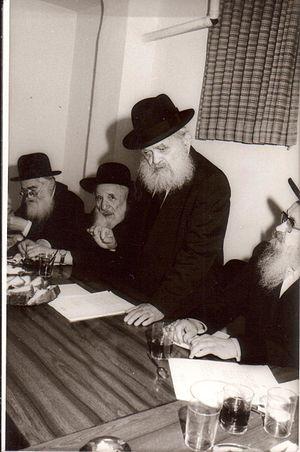
Yaakov Kamenetsky est un rabbin américain, d'origine lituanienne, Rosh yeshiva, dont l'influence est importante dans la communauté juive américaine, après la Seconde Guerre mondiale.